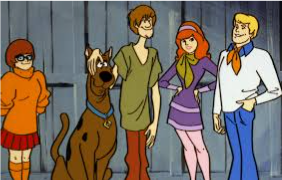
Portrait style: Cartoon Portrait